A. P. Dickman House

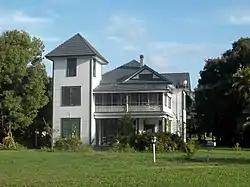

The A. P. Dickman House, also known as the Ruskin House Bed and Breakfast, is a historic home in Ruskin, Florida built in 1911. It is located at 120 Dickman Drive, Southeast. It was added to the National Register of Historic Places in 2000.